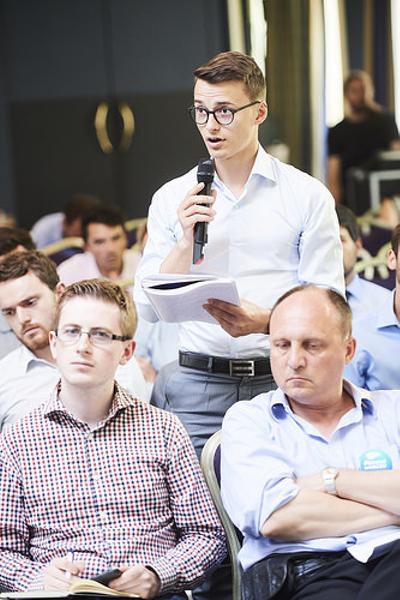
回答: チェックシャツのジェイソンは今はまだ薄切り